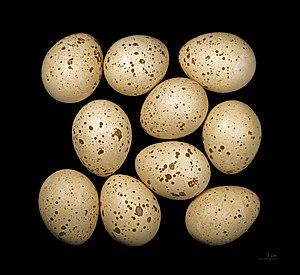
Œuf de Gélinotte des bois. Collection de Jacques Perrin de Brichambaut. Localité: Haapajärvi Finlande. Muséum de Toulouse
La Gélinotte des bois est une petite espèce de gallinacés faisant partie de la faune typique de certains habitats de sous-bois de certaines régions, et appartenant à la famille des Phasianidae et à la sous-famille des Tetraoninae. C'est une espèce qui a disparu d'une grande partie de son aire naturelle et potentielle de répartition
Jacques Perrin de Brichambaut est un ornithologue français.